Question: Please indicate a possible affordance area of hold_frisbee that can be used for holding
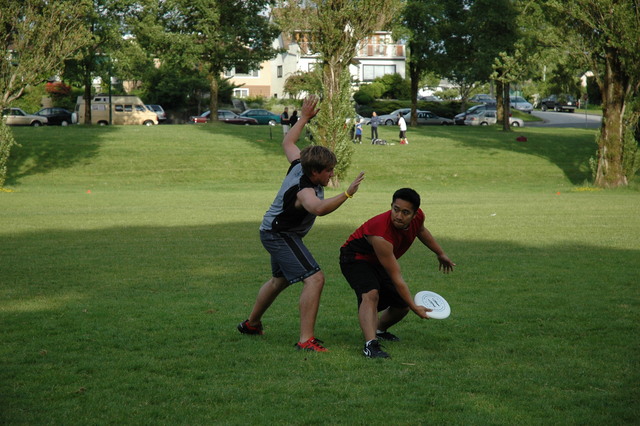
Answer: [410.355, 289.456, 452.152, 322.265]